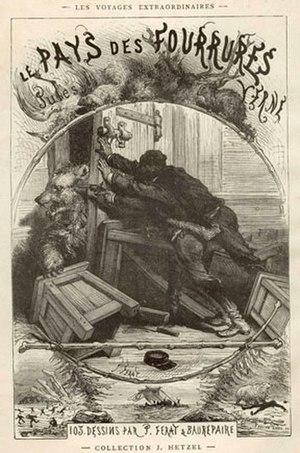
Le Pays des fourrures est un roman d'aventures de Jules Verne, paru en 1873.
Alfred Quesnay de Beaurepaire dit Beaurepaire, né le 2 août 1830 à Saumur et mort le 26 août 1898, est un romancier, peintre et dessinateur français.